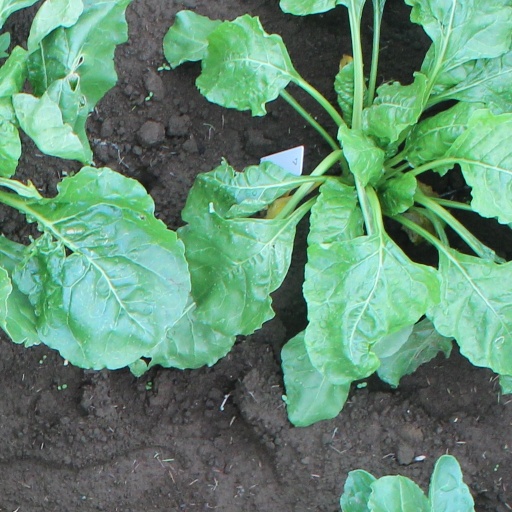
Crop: sugar beet